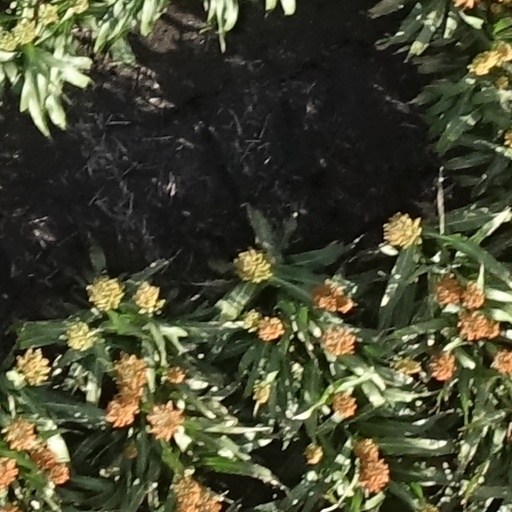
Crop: sorghum